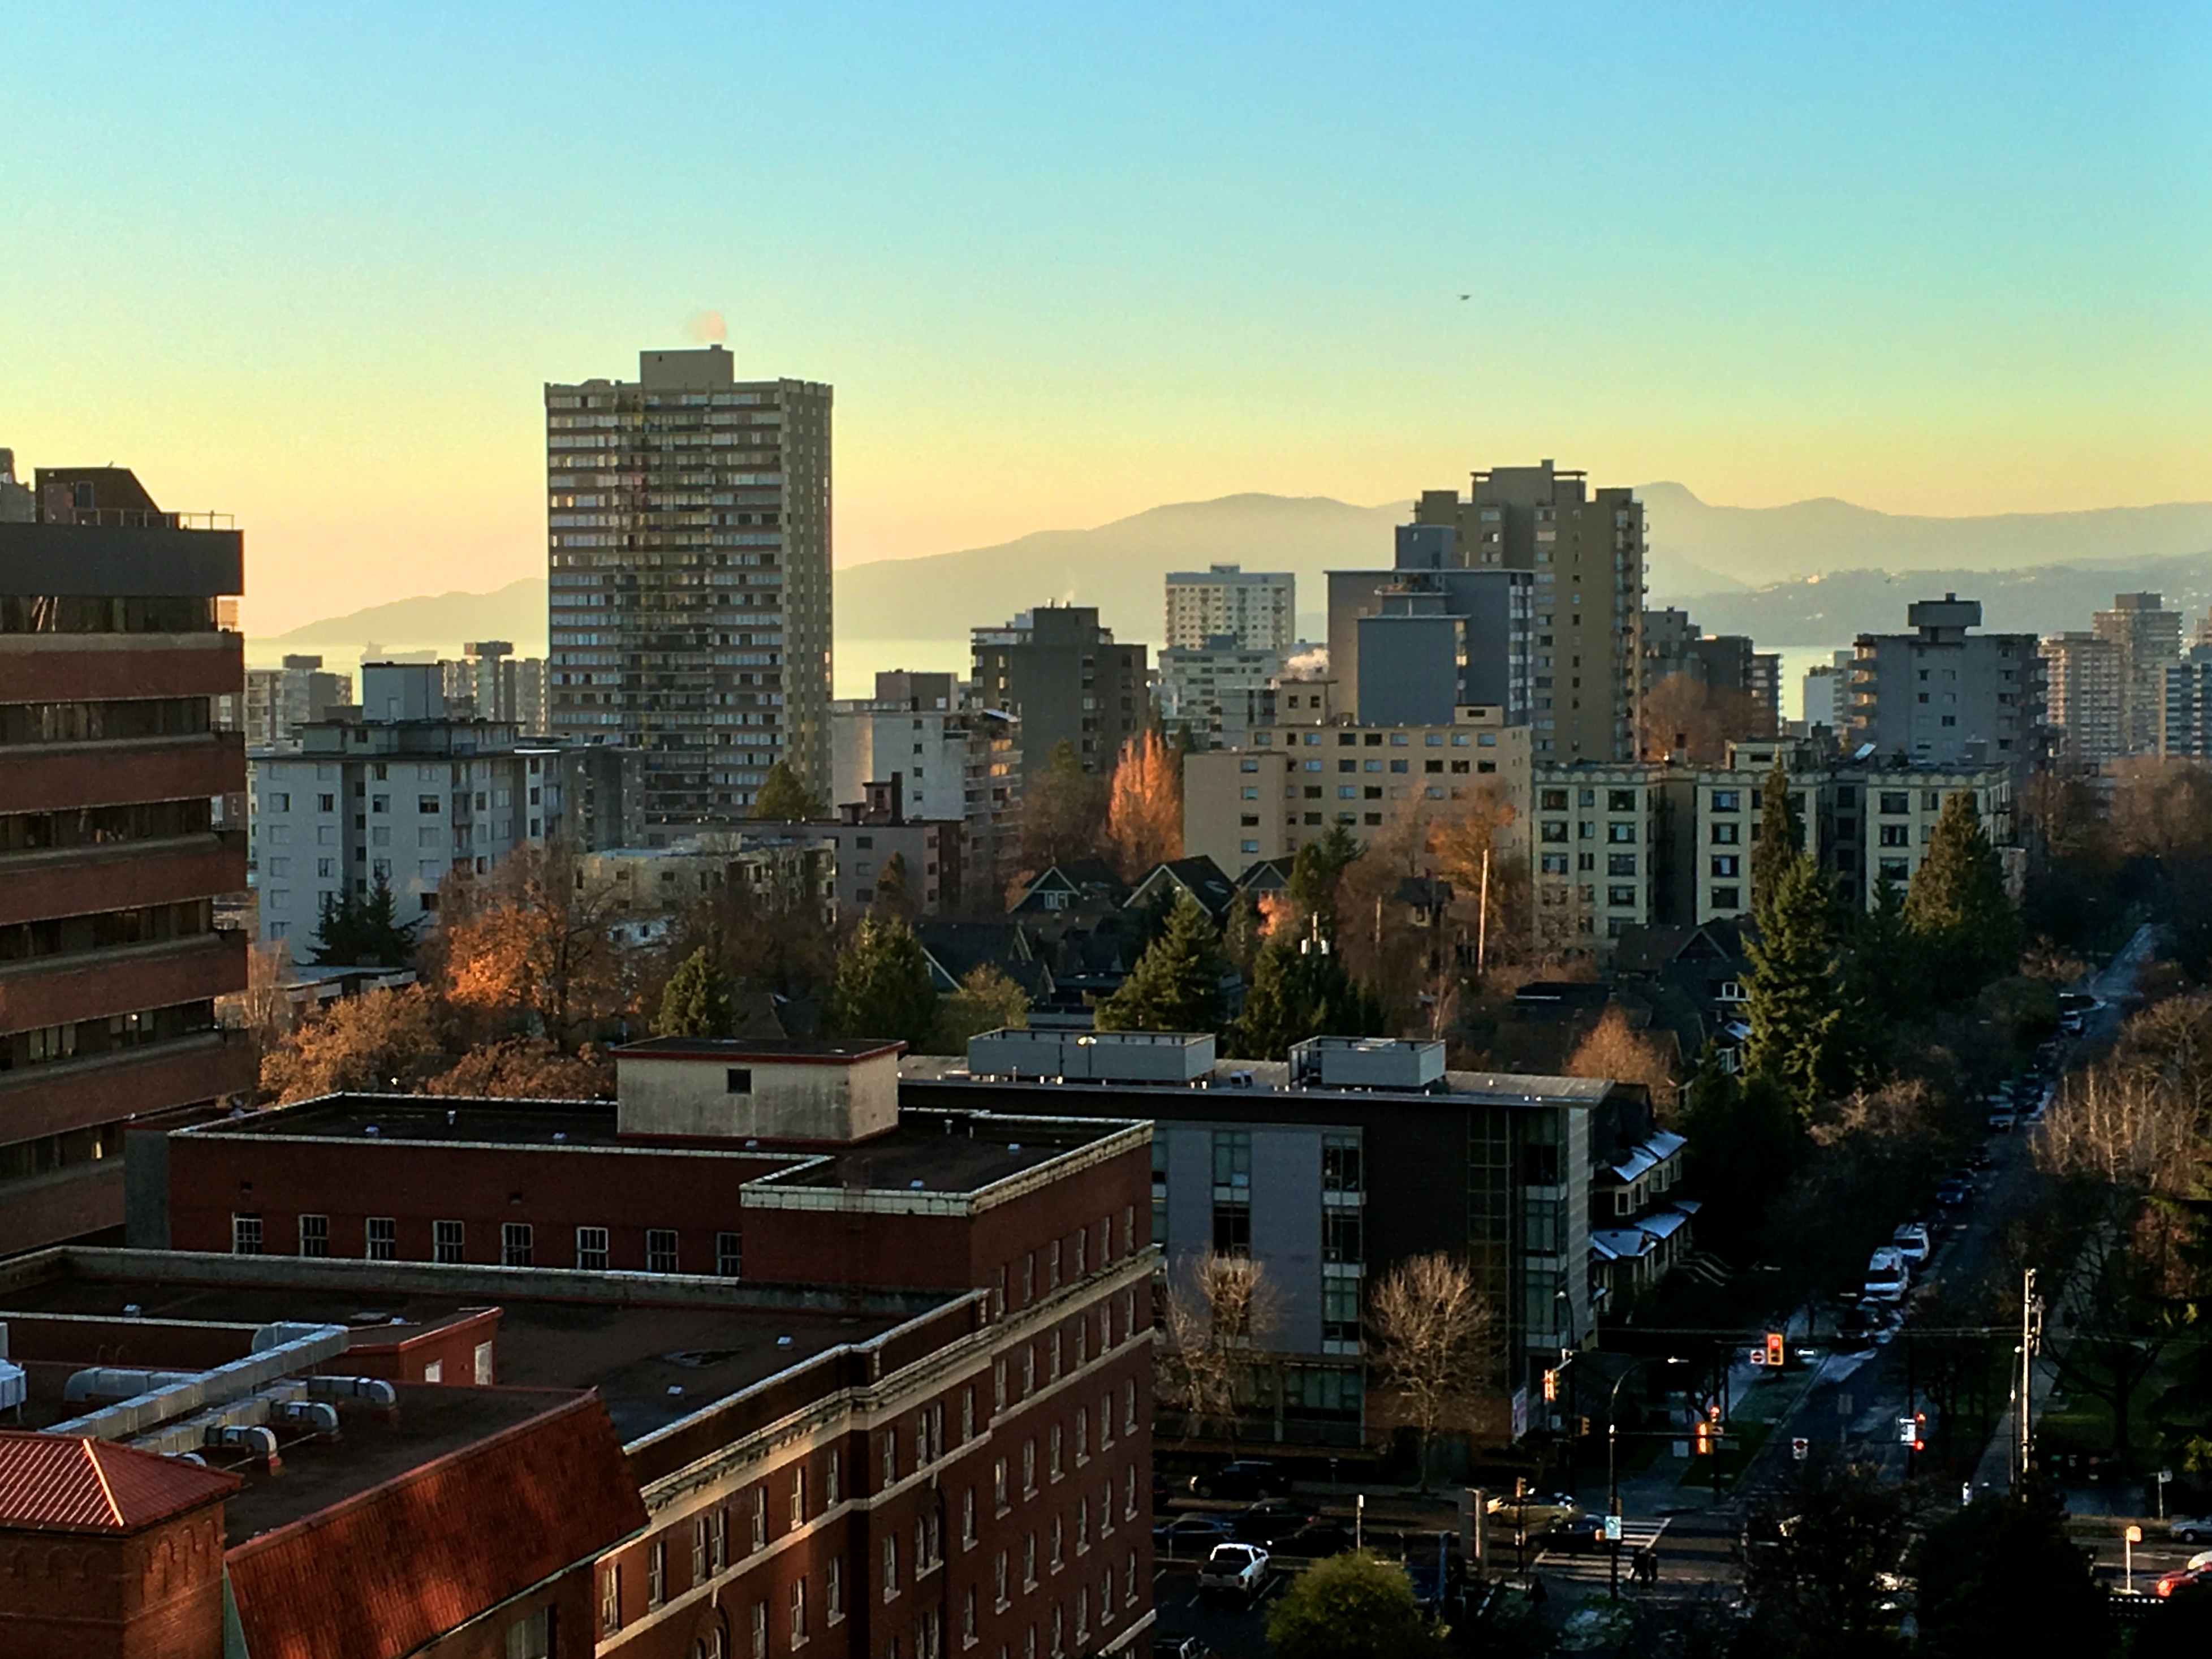
horizon, sunset, skyline, night, morning, city, skyscraper, cityscape, downtown, dusk, suburb, evening, tower block, metropolis, neighbourhood, urban area, residential area, geographical feature, human settlement, metropolitan area